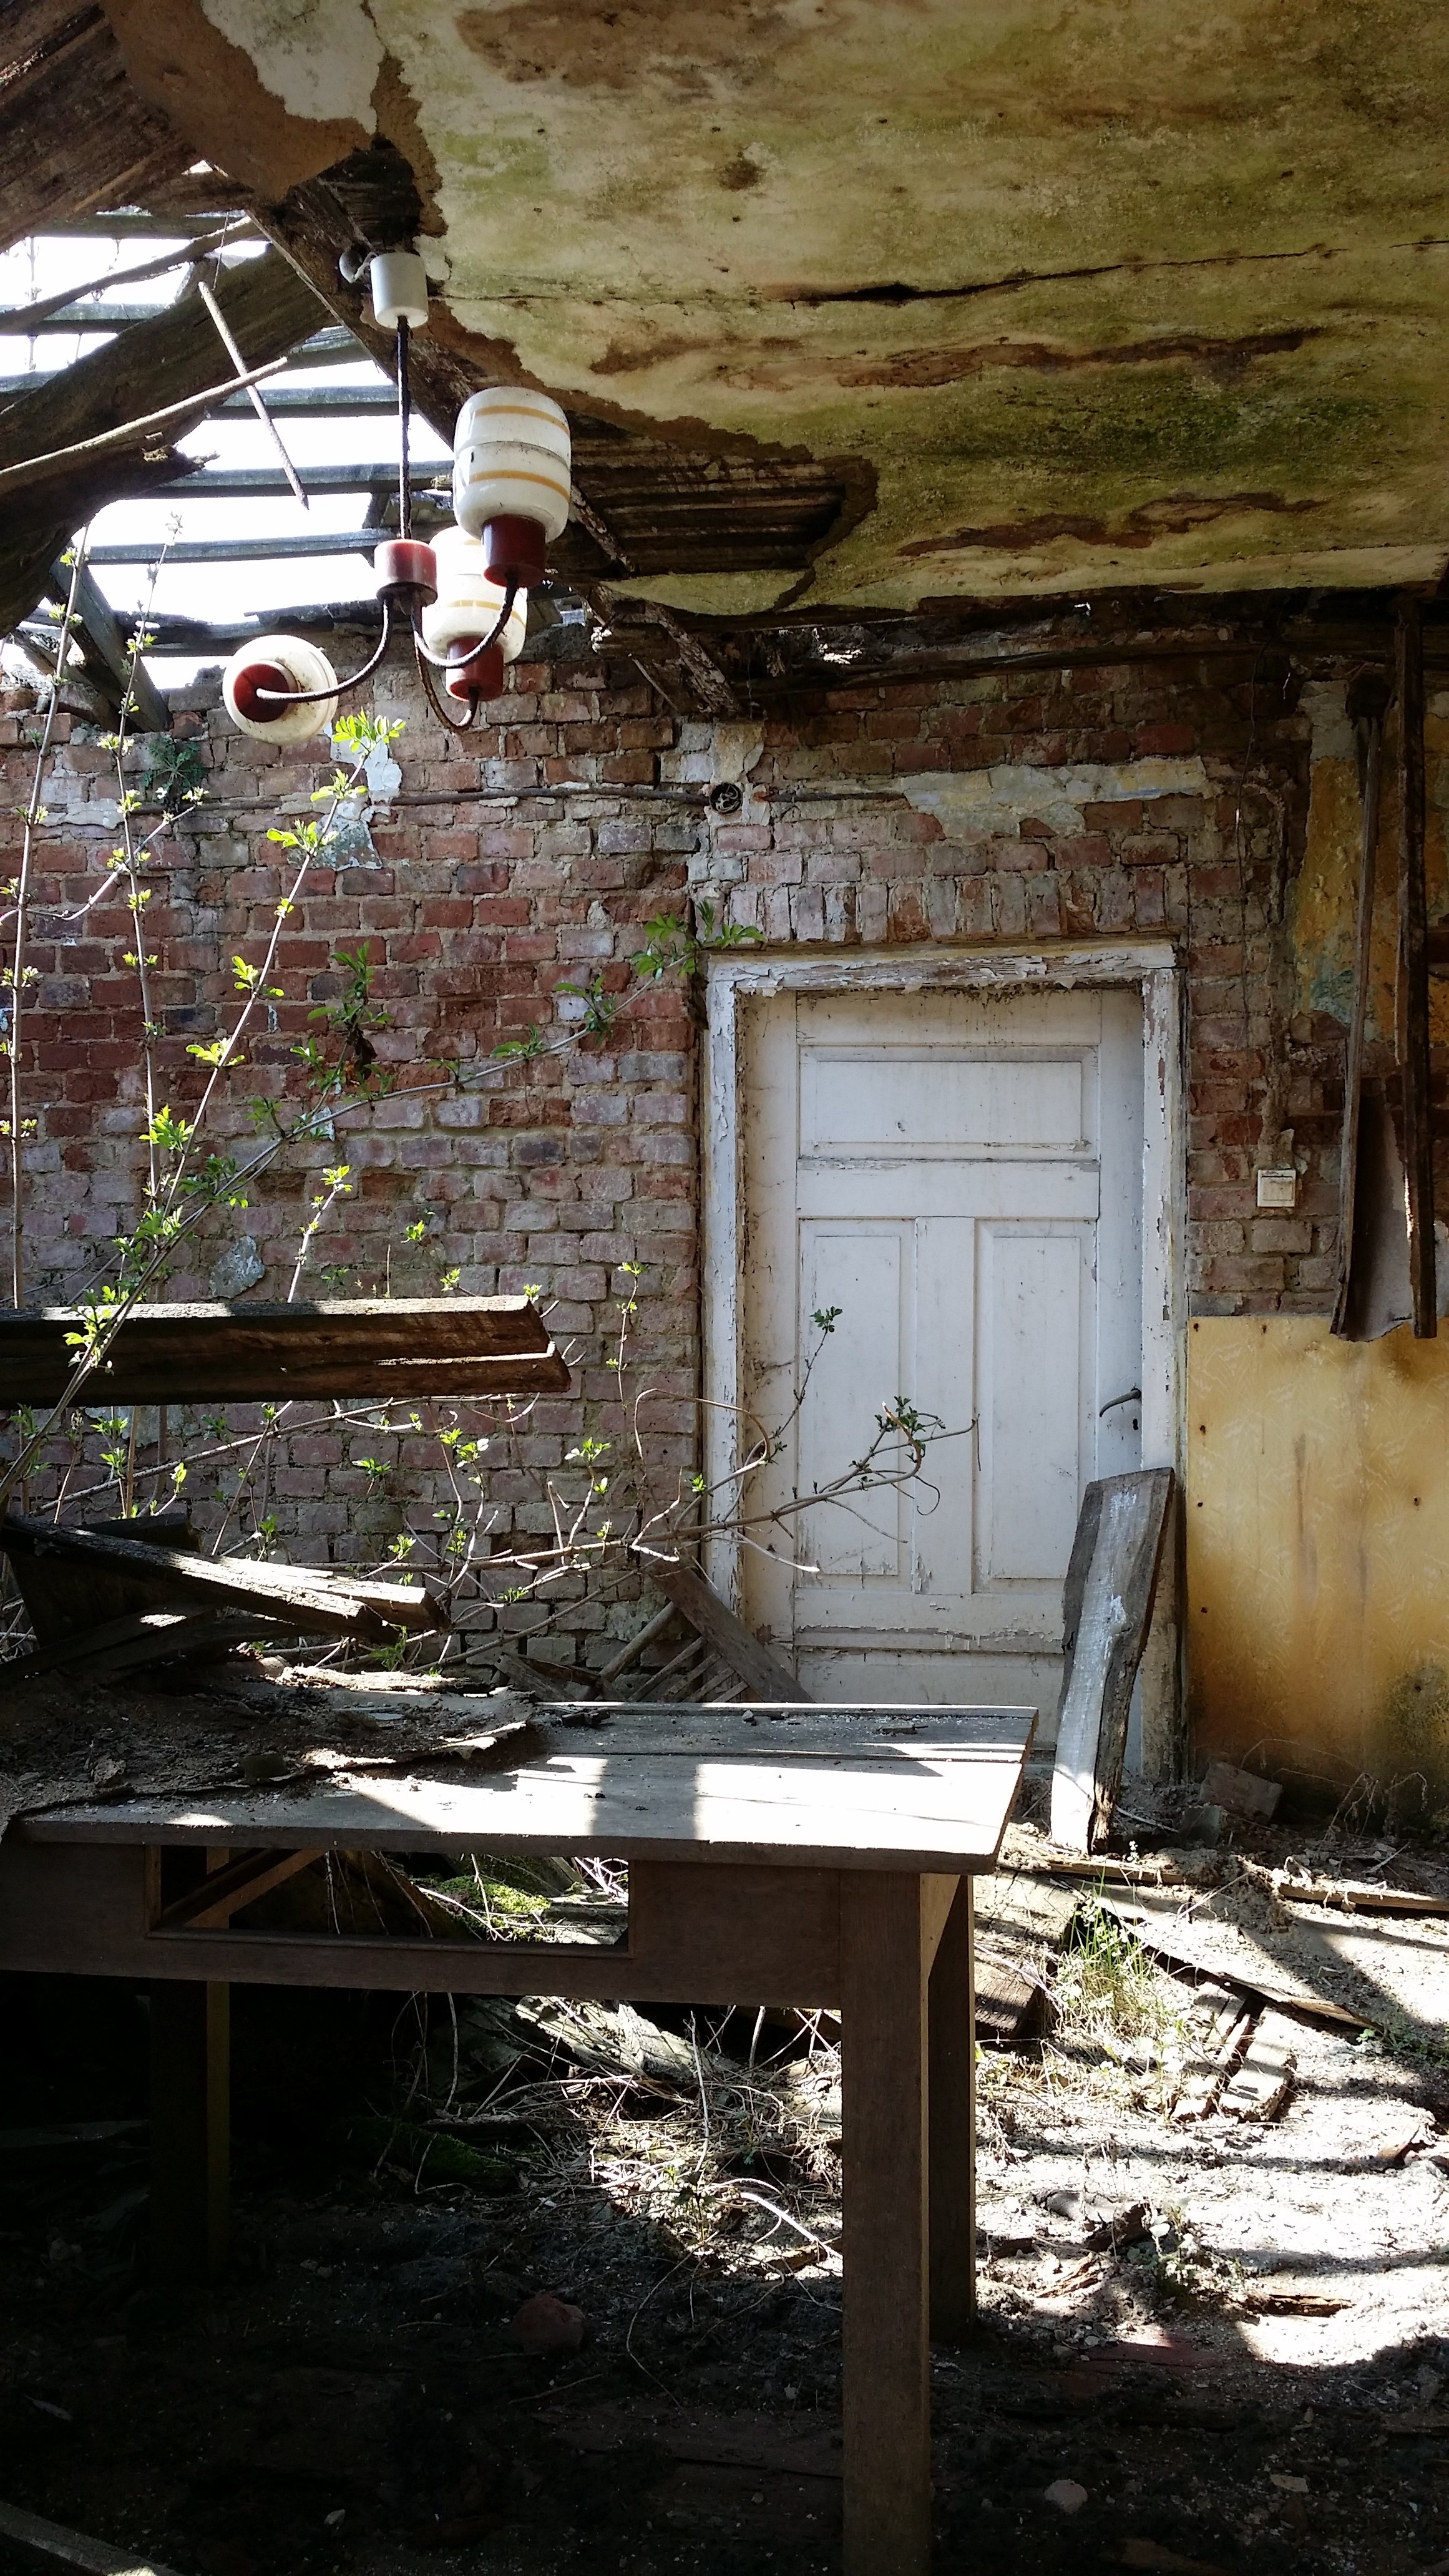
architecture, wood, house, building, old, home, wall, village, cottage, abandoned, room, old building, brick, crash, old house, old cottage, urban area